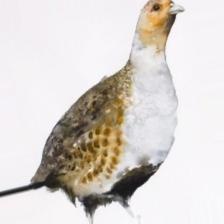
Species: GRAY PARTRIDGE
Scientific name: PERDIX PERDIX
ImageNet parent category: partridge